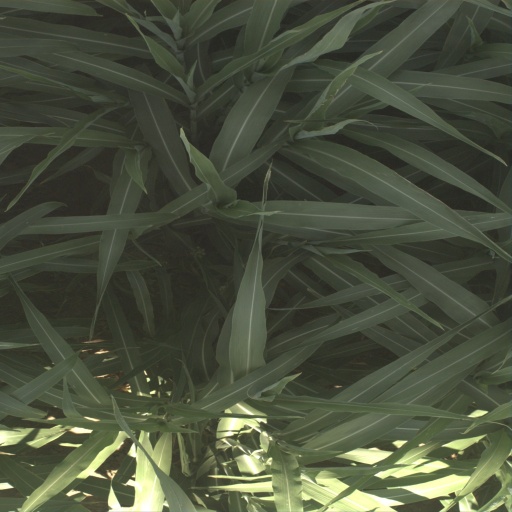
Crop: sorghum